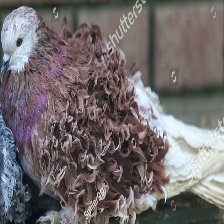
Species: FRILL BACK PIGEON
Scientific name: COLUMBA LIVIA DOMESTICA